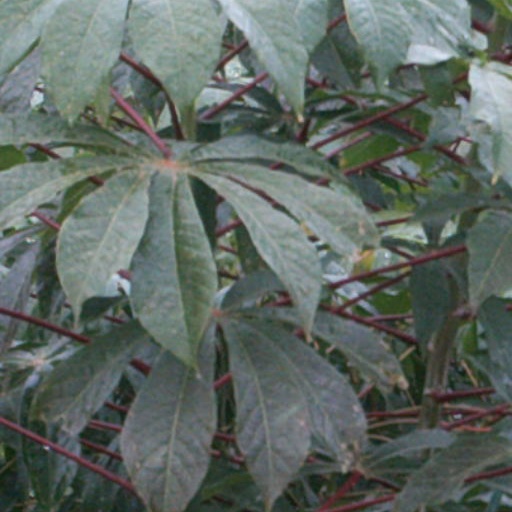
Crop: cassava